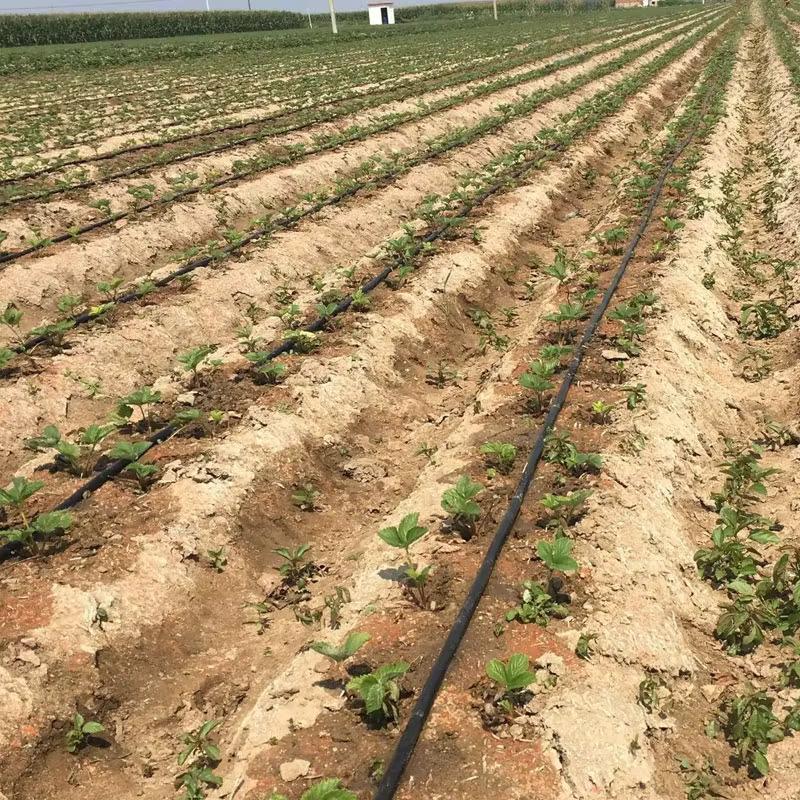
Hili ni shamba lenye mimea midogo iliyopandwa kwa mistari. Kuna mabomba meusi yaliyolazwa chini ya kila mstari wa mmea, yanayotumika kwa umwagiliaji wa matone, [cs]drip irrigation[cs]. Njia hii ya umwagiliaji hutoa maji moja kwa moja kwenye mzizi wa mmea,  kwa ufanisi mkubwa na kupunguza upotevu wa maji.